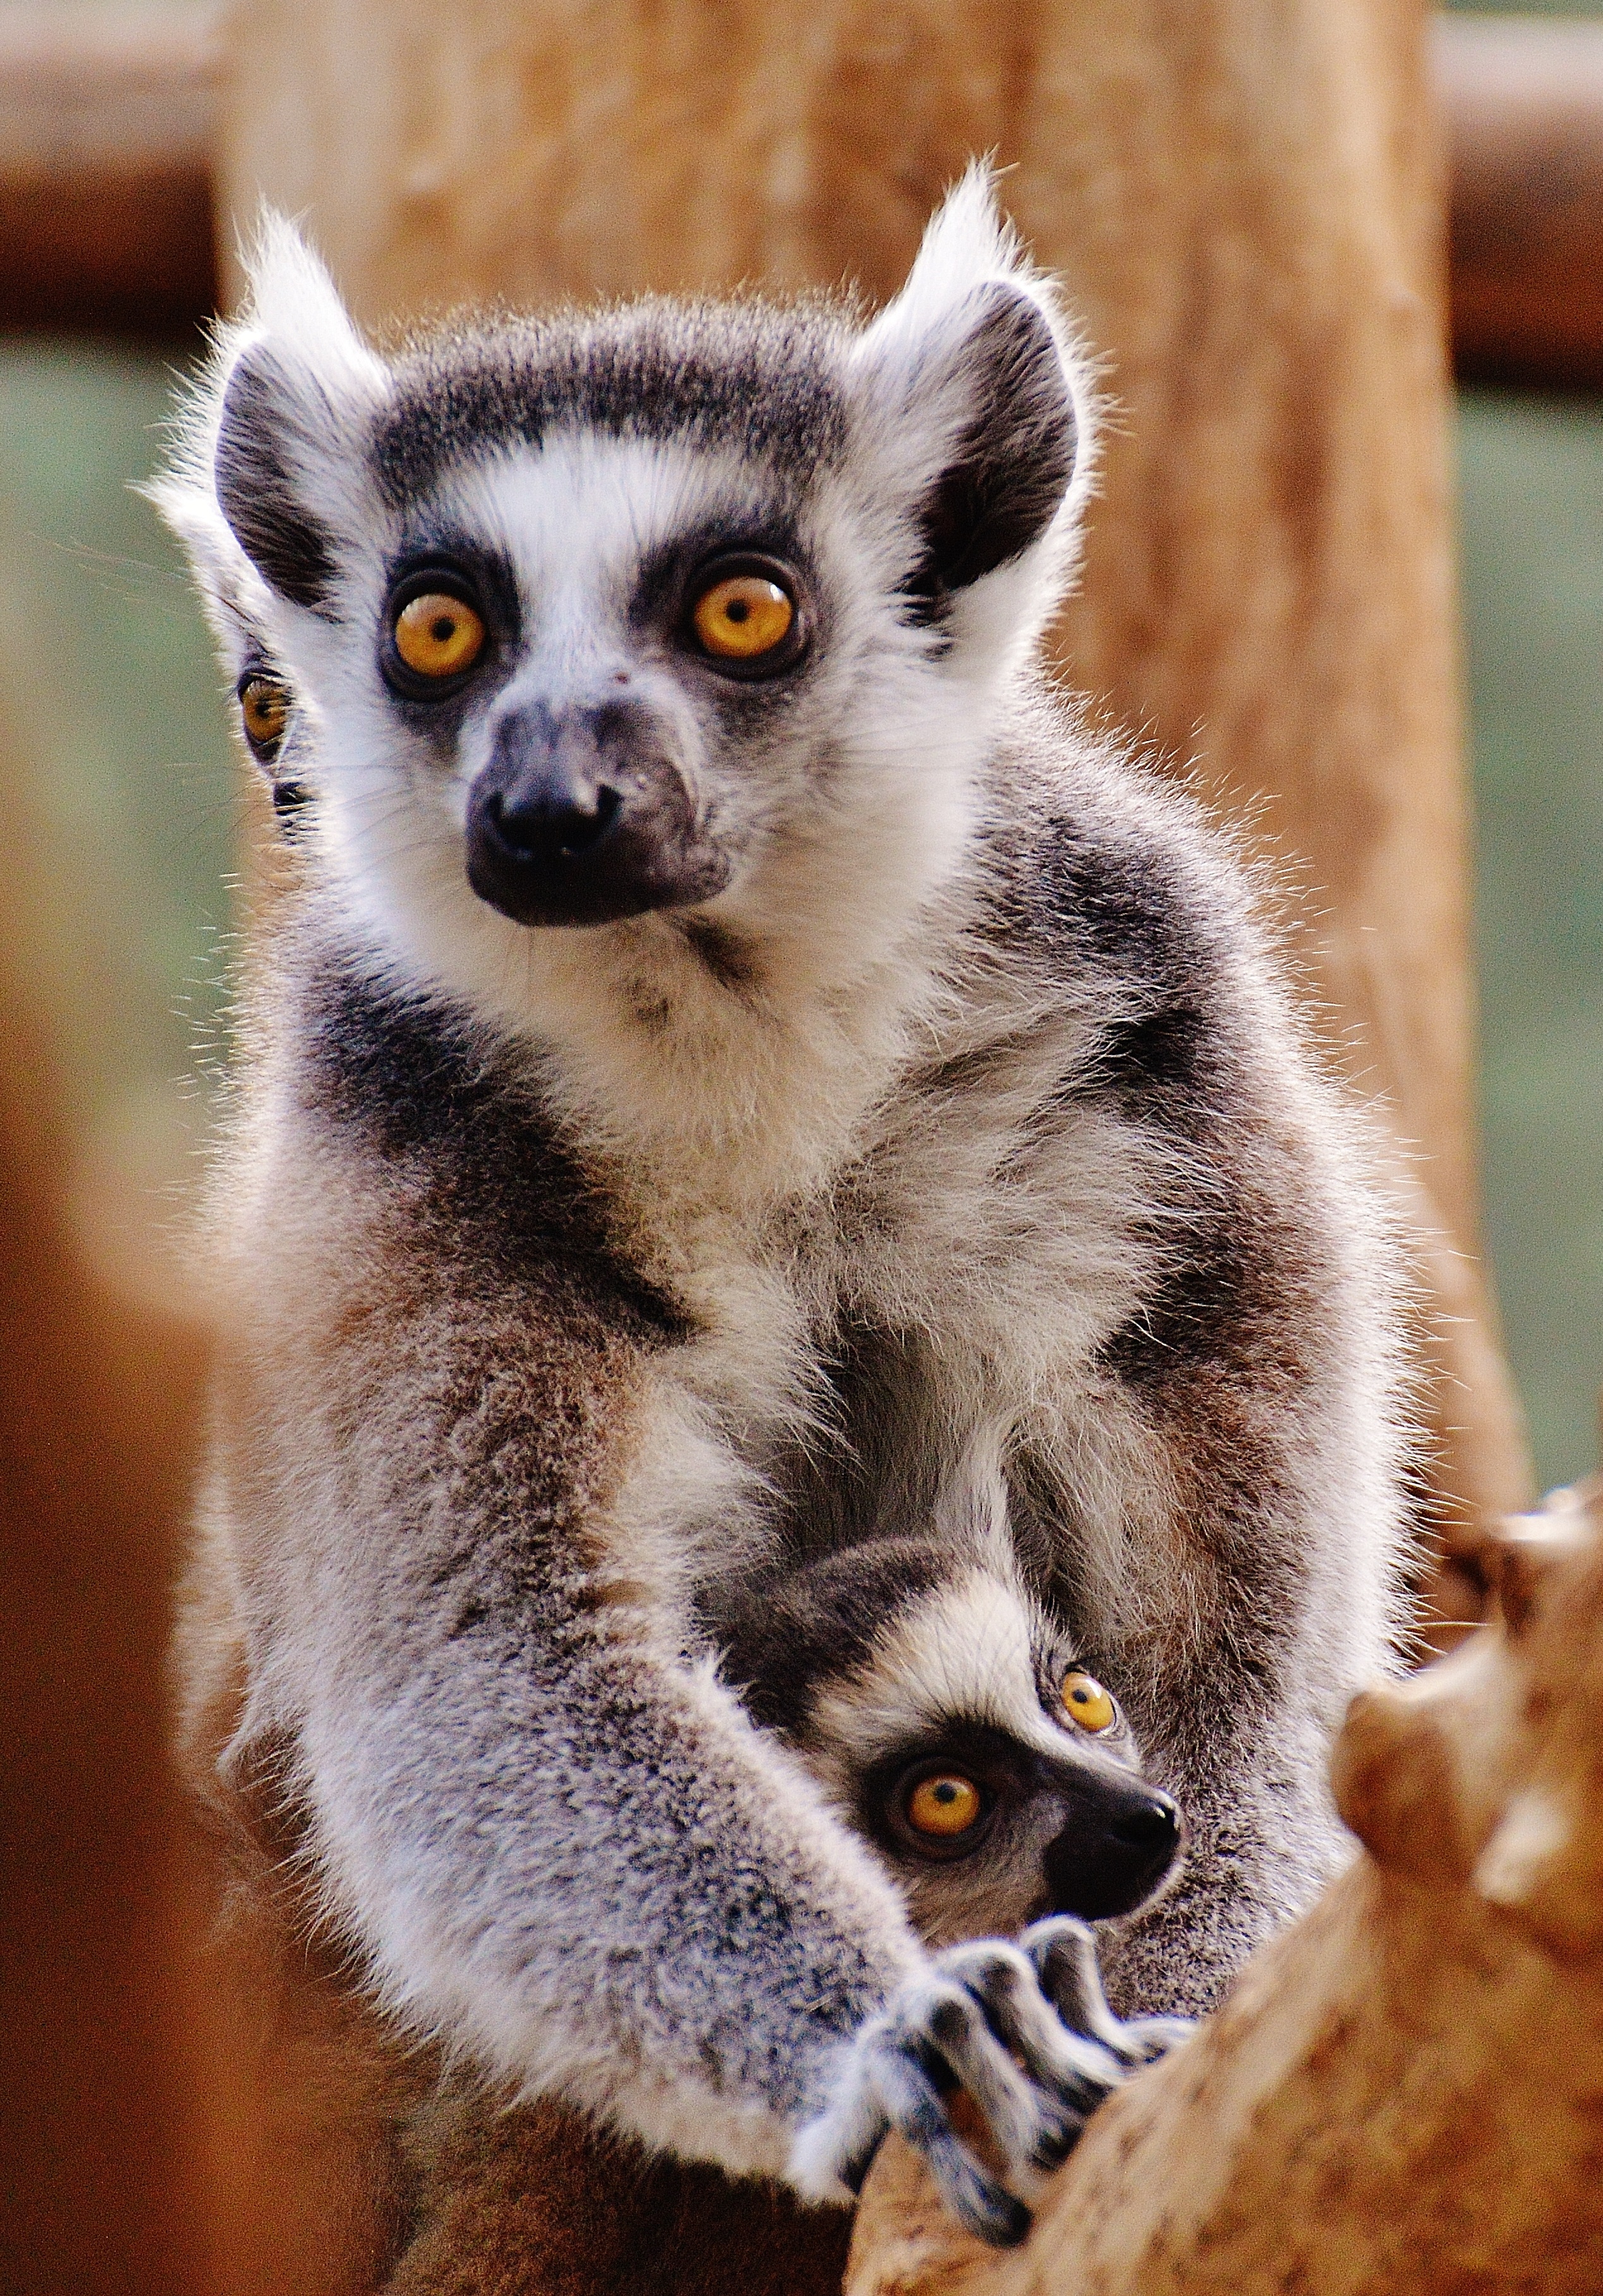
sweet, animal, cute, wildlife, zoo, mammal, security, fauna, primate, close up, mother, ape, vertebrate, mama, lemur, animal world, munich, young animal, motherly love, tierpark hellabrunn, mom and child, loris, pygmy slow loris